Ira, Texas

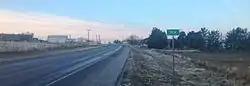
Ira on Texas State Highway 350

Ira's history began sometime in the early 1890s, when Ira Green established a general store in the area. Green's store became a meeting point for the stagecoach and mail route, and a community began to spring up. A school opened in 1893, and Ira Green became postmaster when the community's post office was activated three years later.